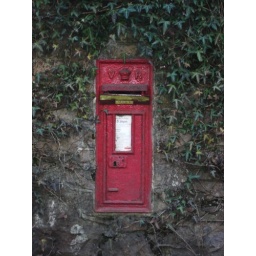
An out of service Victorian wall box in Moretonhampstead in South Devon